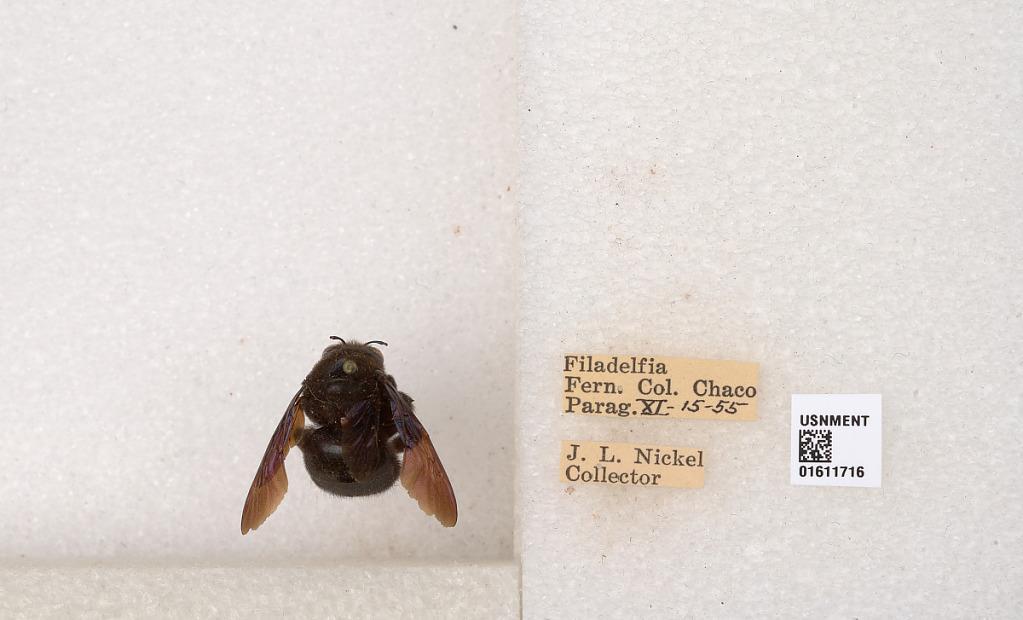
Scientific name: Xylocopa
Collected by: J. Foerster
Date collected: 1955-11-15
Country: Paraguay
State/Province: Boqueron
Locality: Filadelfia, Fern. Col. Chaco